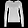
Label: Pullover